Great Central Main Line

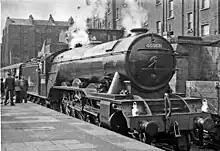
10am London to Manchester express hauled by LNER A3 Pacific No.60063 'Isinglass' at Marylebone in May 1956

The line was formally opened by Charles Ritchie, 1st Baron Ritchie of Dundee, President of the Board of Trade on 9 March 1899. Three special corridor trains, forming part of the new rolling stock constructed for the new line, were run from Manchester, Sheffield and Nottingham to the terminus at Marylebone for the inaugural ceremony. A lunch for nearly 300 guests was provided, and then the trains made the return trip.